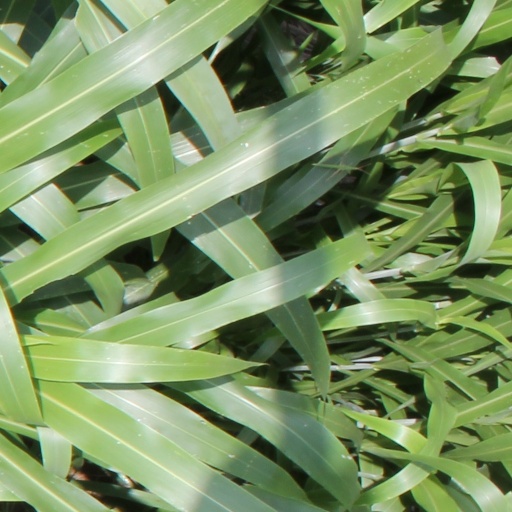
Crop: sorghum